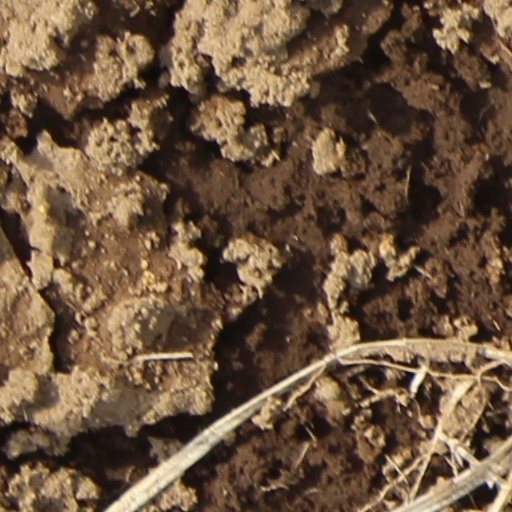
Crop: wheat